Animal rights movement

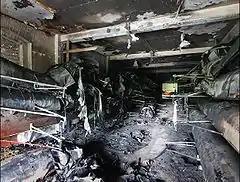
A fire, claimed by the Oxford Arson Squad, caused £500,000 damage to Londbridges boathouse, Oxfordshire on 4 July 2005.

The movement espouses a number of approaches, and is bitterly divided on the issue of direct action and violence, with very few activists or writers publicly advocating the latter tactic as a justified method to use. Most groups reject violence against persons, intimidation, threats, and the destruction of property: for example, the British Union for the Abolition of Vivisection (BUAV) and Animal Aid. These groups concentrate on education and research, including carrying out undercover investigations of animal-testing facilities. There is some evidence of cooperation between the BUAV and the ALF: for example, the BUAV used to donate office space for the use of the ALF in London in the early 1980s.